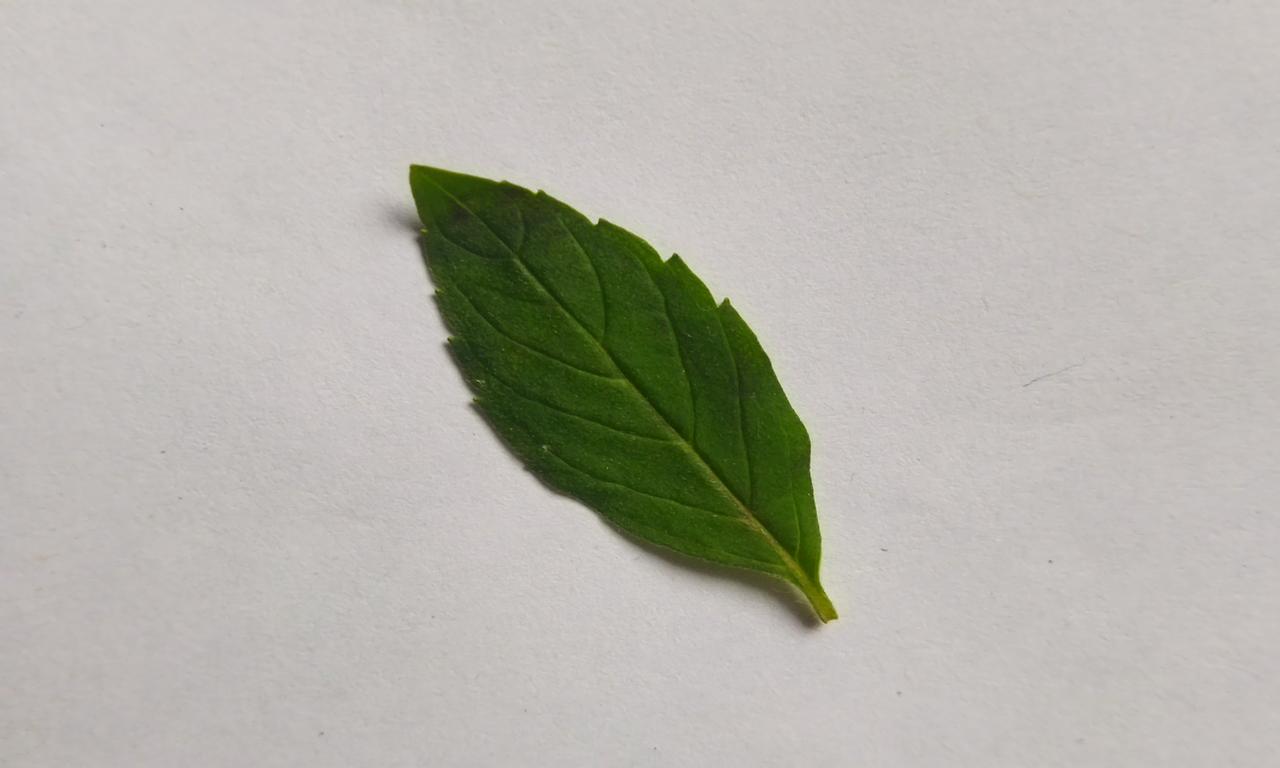
Label: Fresh